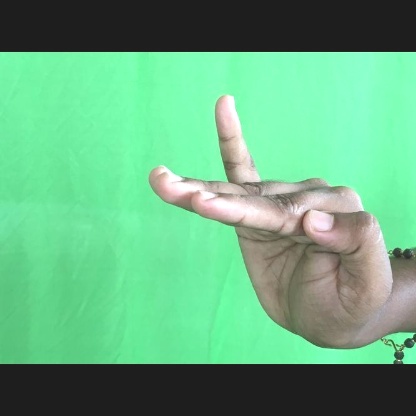
Mudra: Hamsapaksha